Music recording certification

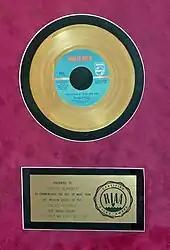
Gold record presented to Artie Schroeck for his arrangement on "Can't Take My Eyes Off You", 1967

The original gold and silver record awards were presented to artists by their own record companies to publicize their sales achievements. The first silver disc was awarded by Regal Zonophone to George Formby in December 1937 for sales of 100,000 copies of "The Window Cleaner".